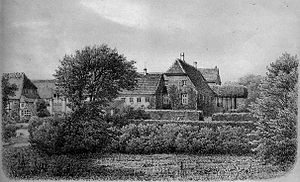
Williamsborg
Williamsborg set fra sydøst i 1867. Tegning af Ferd. Richardt fra Danske Kirker, Slotte osv. Værkets tekstforfatter, C.E.Secher var født på Williamsborg
Williamsborg er oprettet som hovedgård i 1655 med navnet Bryskesborg, navnet Williamsborg er fra 1775. Gården ligger i den nordøstlige side af Daugård By ved landevejen Horsens over Braaskov. Williamsborg ligger i Daugård Sogn, Hatting Herred, Hedensted Kommune. Hovedbygningen er opført i 1666 og ombygget i 1774 ved Anders Møller. Williamsborg Gods er på 467,5 hektar